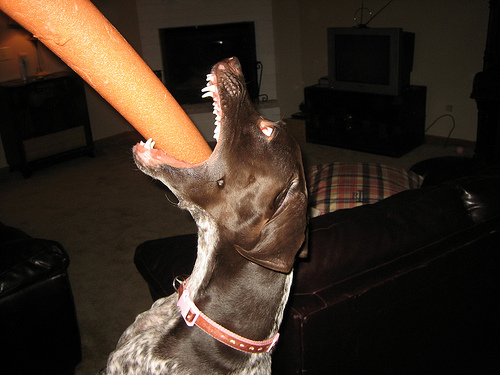
Animal: dog
Breed: german_shorthaired